Chhinnamasta

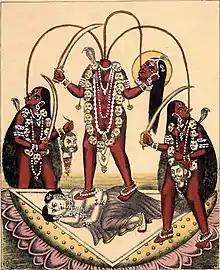
Goddess Chinnamasta is seen spewing blood from her severed head, while she stands upon a copulating couple, and her attendants drink her blood, 19th century lithograph

The iconography of Chhinnamasta is described in the "Trishakti Tantra" (pre-16th century), the "Tantrasara" ("Prachandachandika" section), the "Shakta Pramoda" ("Chinnamastatantra" section), and the "Mantra-mahodadhih" (1589CE).